Banaras Hindu University

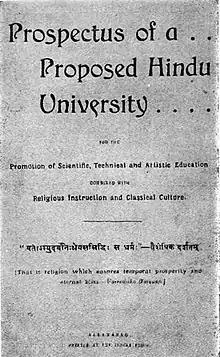
Initial prospectus of the university

On 22 March 1915, then Education Minister Harcourt Butler introduced the "Benares Hindu University Bill" in the Imperial Legislative Council"." In his speech, he remarked about the university:The Benares Hindu University Bill was passed on 1 October 1915 and assented by the Viceroy and Governor-General of India on the same day.